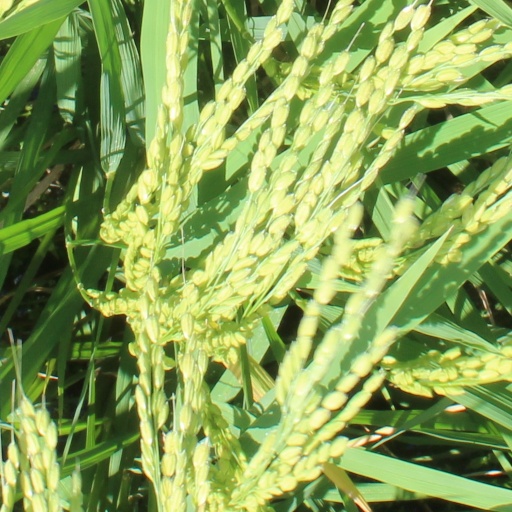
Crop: rice